Józef Urbanowicz

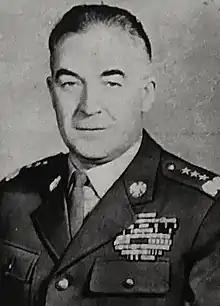
Urbanowicz in 1973

Józef Urbanowicz (25 March 1916 – 6 July 1989) was a Soviet and Polish general and political figure. Urbanowicz served as the head of the Main Political Directorate of the Polish Army in (1965–1971) and Vice Minister of Defense of the Polish People's Republic (1968–1984).